Spinalonga

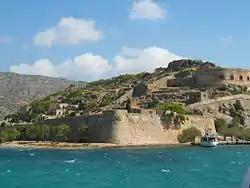
The island of Spinalonga

In 1715, the island was given to the Ottomans by agreement, under the condition that the inhabitants would be safely transferred to Corfu. The Ottomans did not abide by the agreement, instead slaughtering and enslaving the locals. Spinalonga was the last remaining Venetian fortress, and the event removed the last trace of Venetian military presence from the island of Crete. Some Ottoman forces took up residence on the island and the population gradually grew over time. By 1830 there were 80 Muslim families living on Spinalonga. After the revolution of 1866 more came to the island from all across the Mirabello region, fearing Christian reprisals. During the Cretan revolt of 1878, only Spinalonga and the fortress at Ierapetra were not taken by the Christian Cretan insurgents. It became a centre for smugglers towards the end of the century. The majority of the inhabitants abandoned the island after the Ottoman defeat in 1898, though a small number of traffickers remained until 1903.